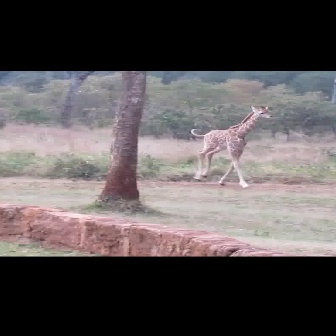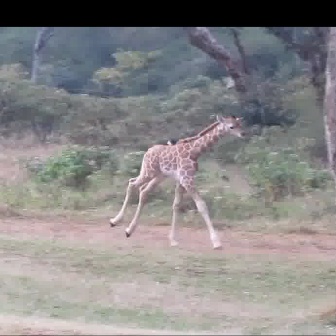
  Please identify the target specified by the bounding box [187,105,271,189] in the first image and locate it in the second image. Return the coordinates in [x_min,y_min,x_max,y_max] format.
Answer: [106,111,246,251]